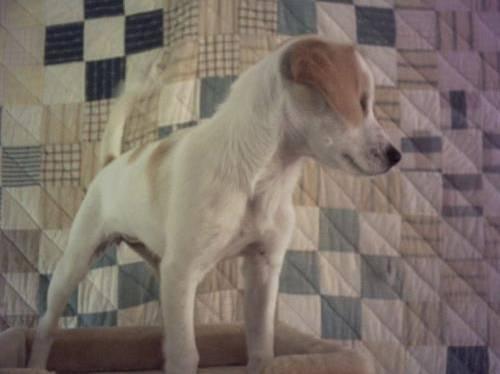
dog